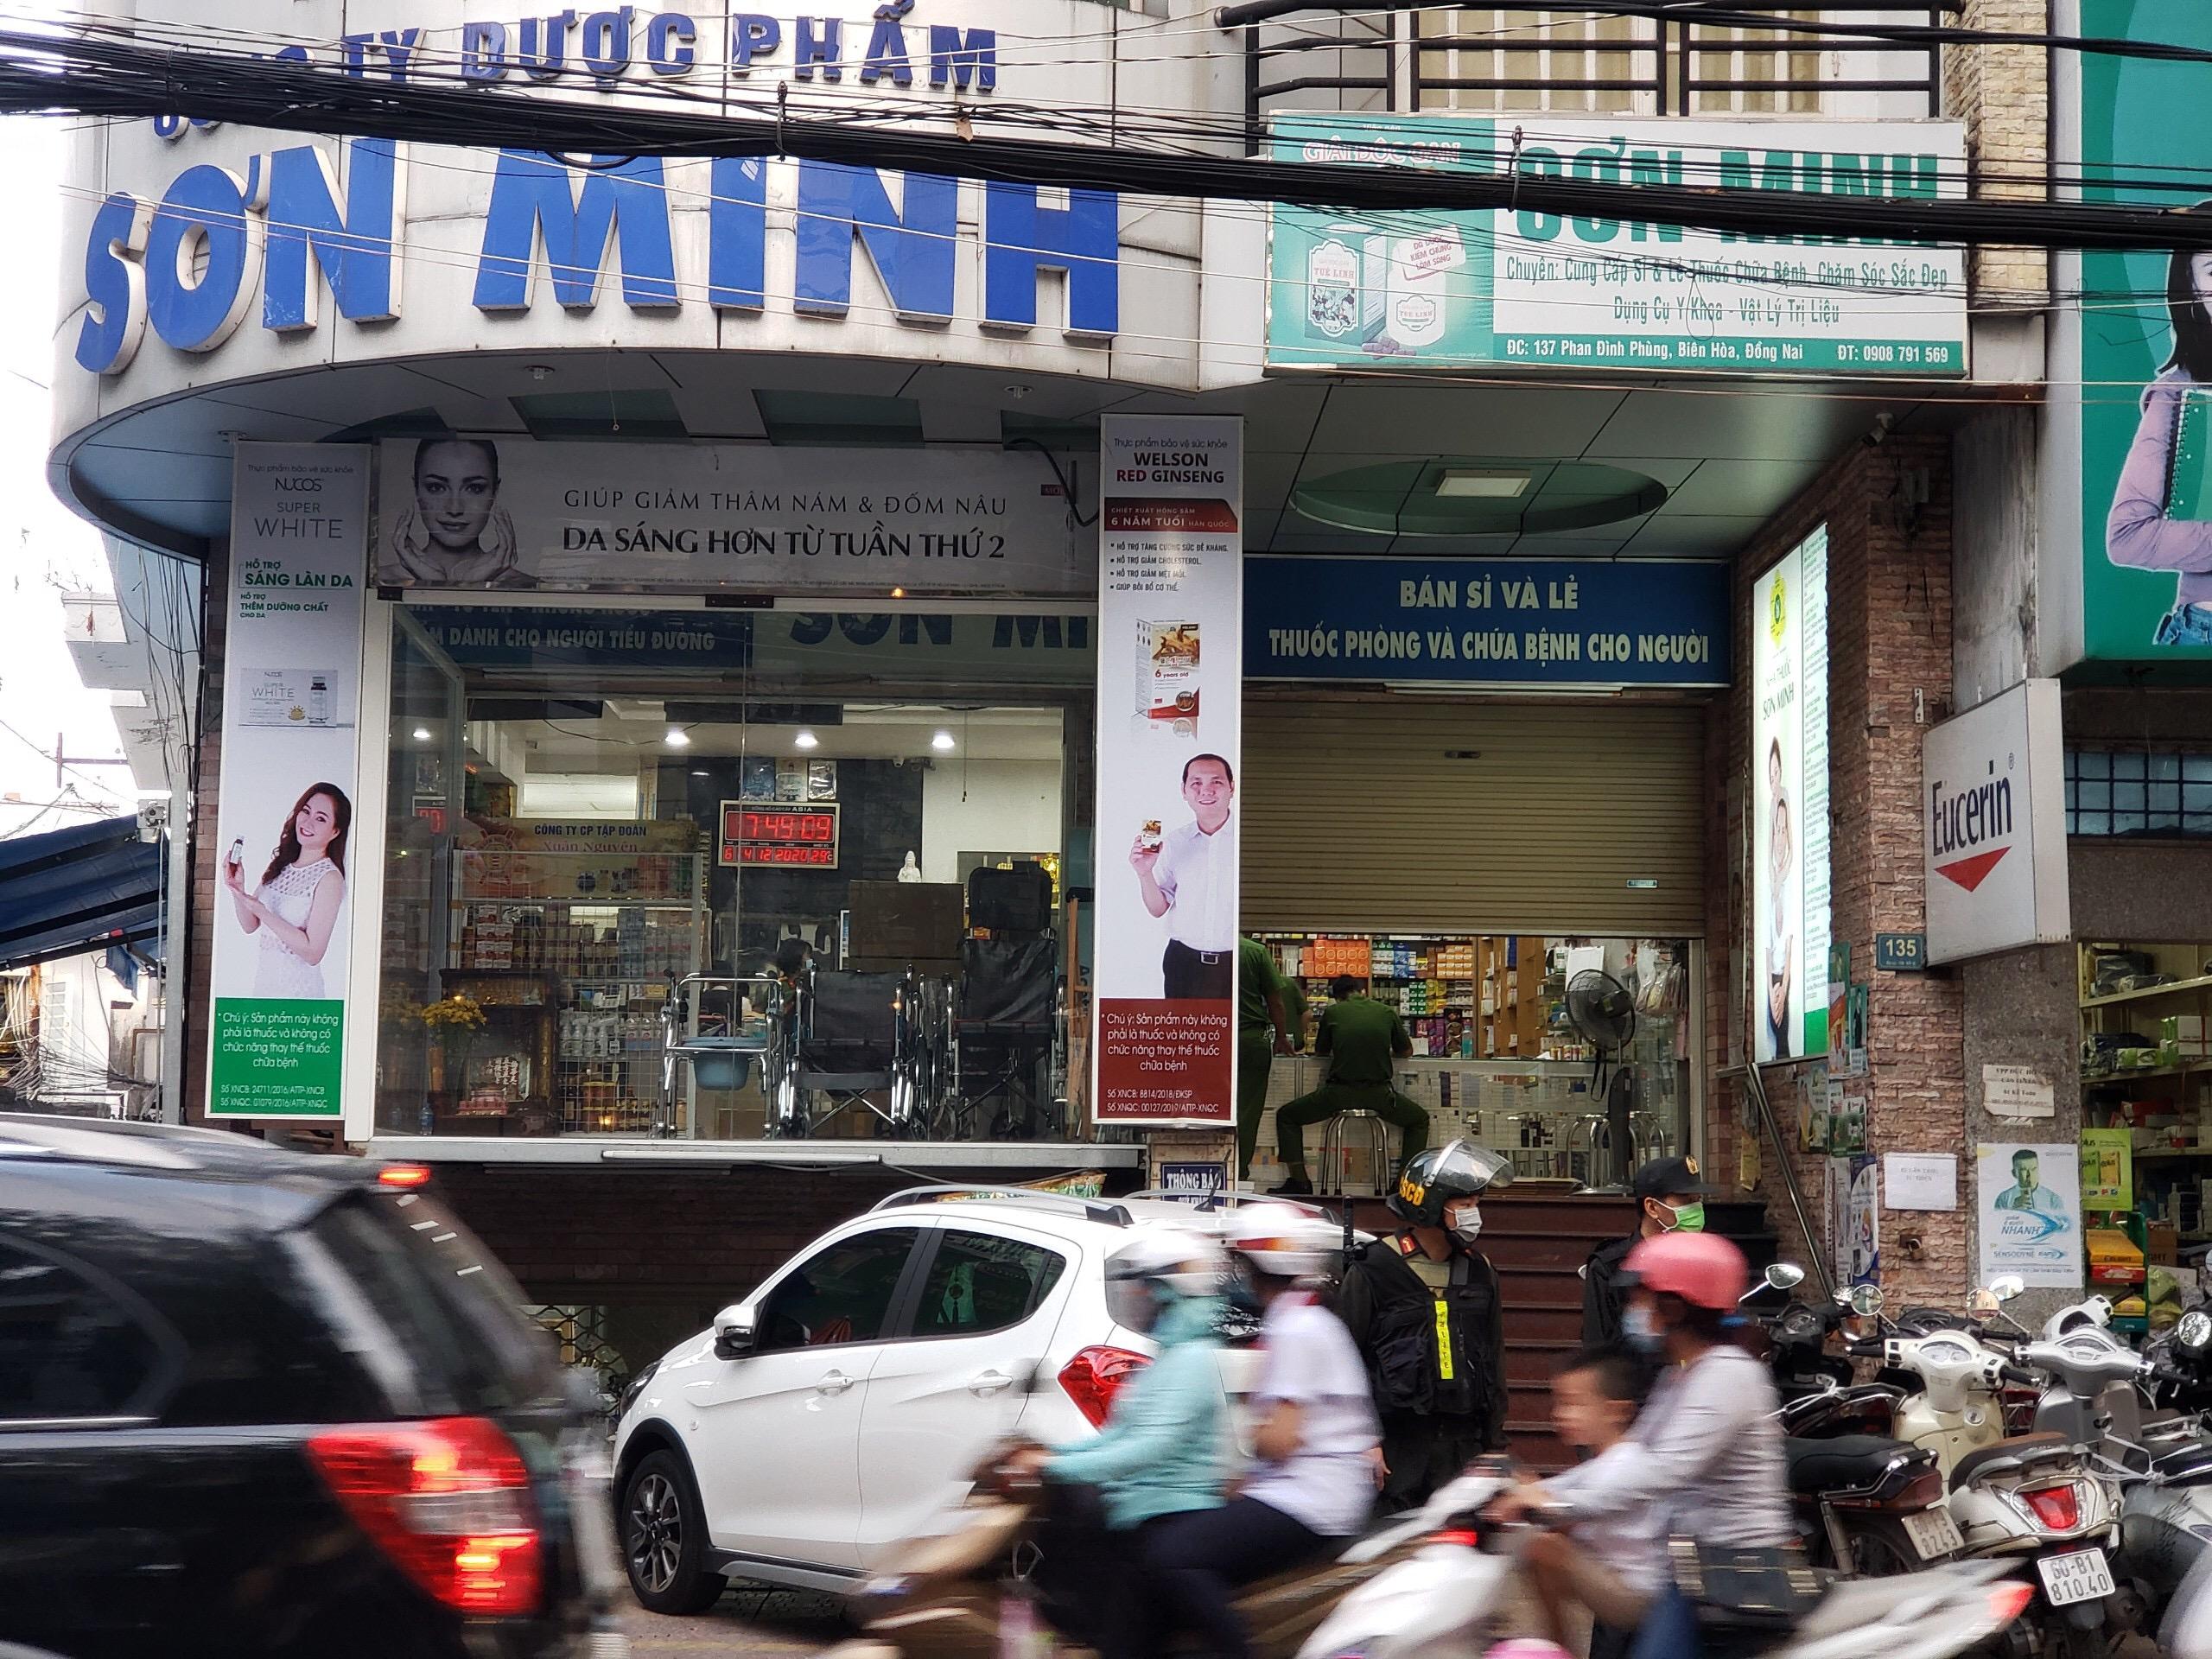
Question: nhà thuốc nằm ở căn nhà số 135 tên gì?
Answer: sơn minh